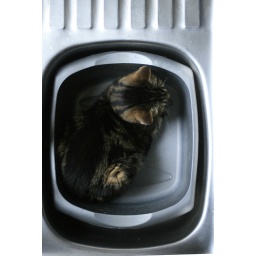
cat in sink